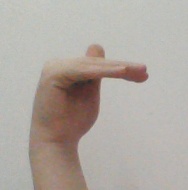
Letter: khaa